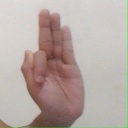
अक्षर: फ